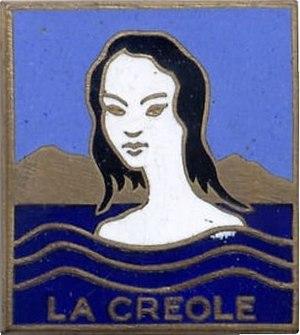
Insigne du sous marin La Créole
La Créole (Q193) était un sous-marin français de la Marine nationale, de classe Aurore. Sa construction, commencée avant la Seconde Guerre mondiale, a été stoppée par l'invasion de la France en juin 1940. Elle a repris en mai 1945, et la Créole est entrée en service durant l'après-guerre.